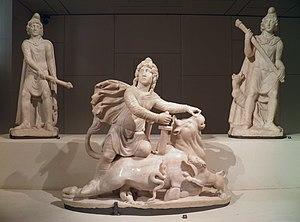
Cautes et Cautopates sont deux porteurs de torches présents dans la tauroctonie, une représentation de l'ancien culte de Mithra de la Rome antique. Cautes porte sa torche orientée vers le haut, Cautopates vers le bas.